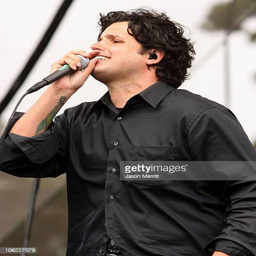
artist performs onstage during the festival held